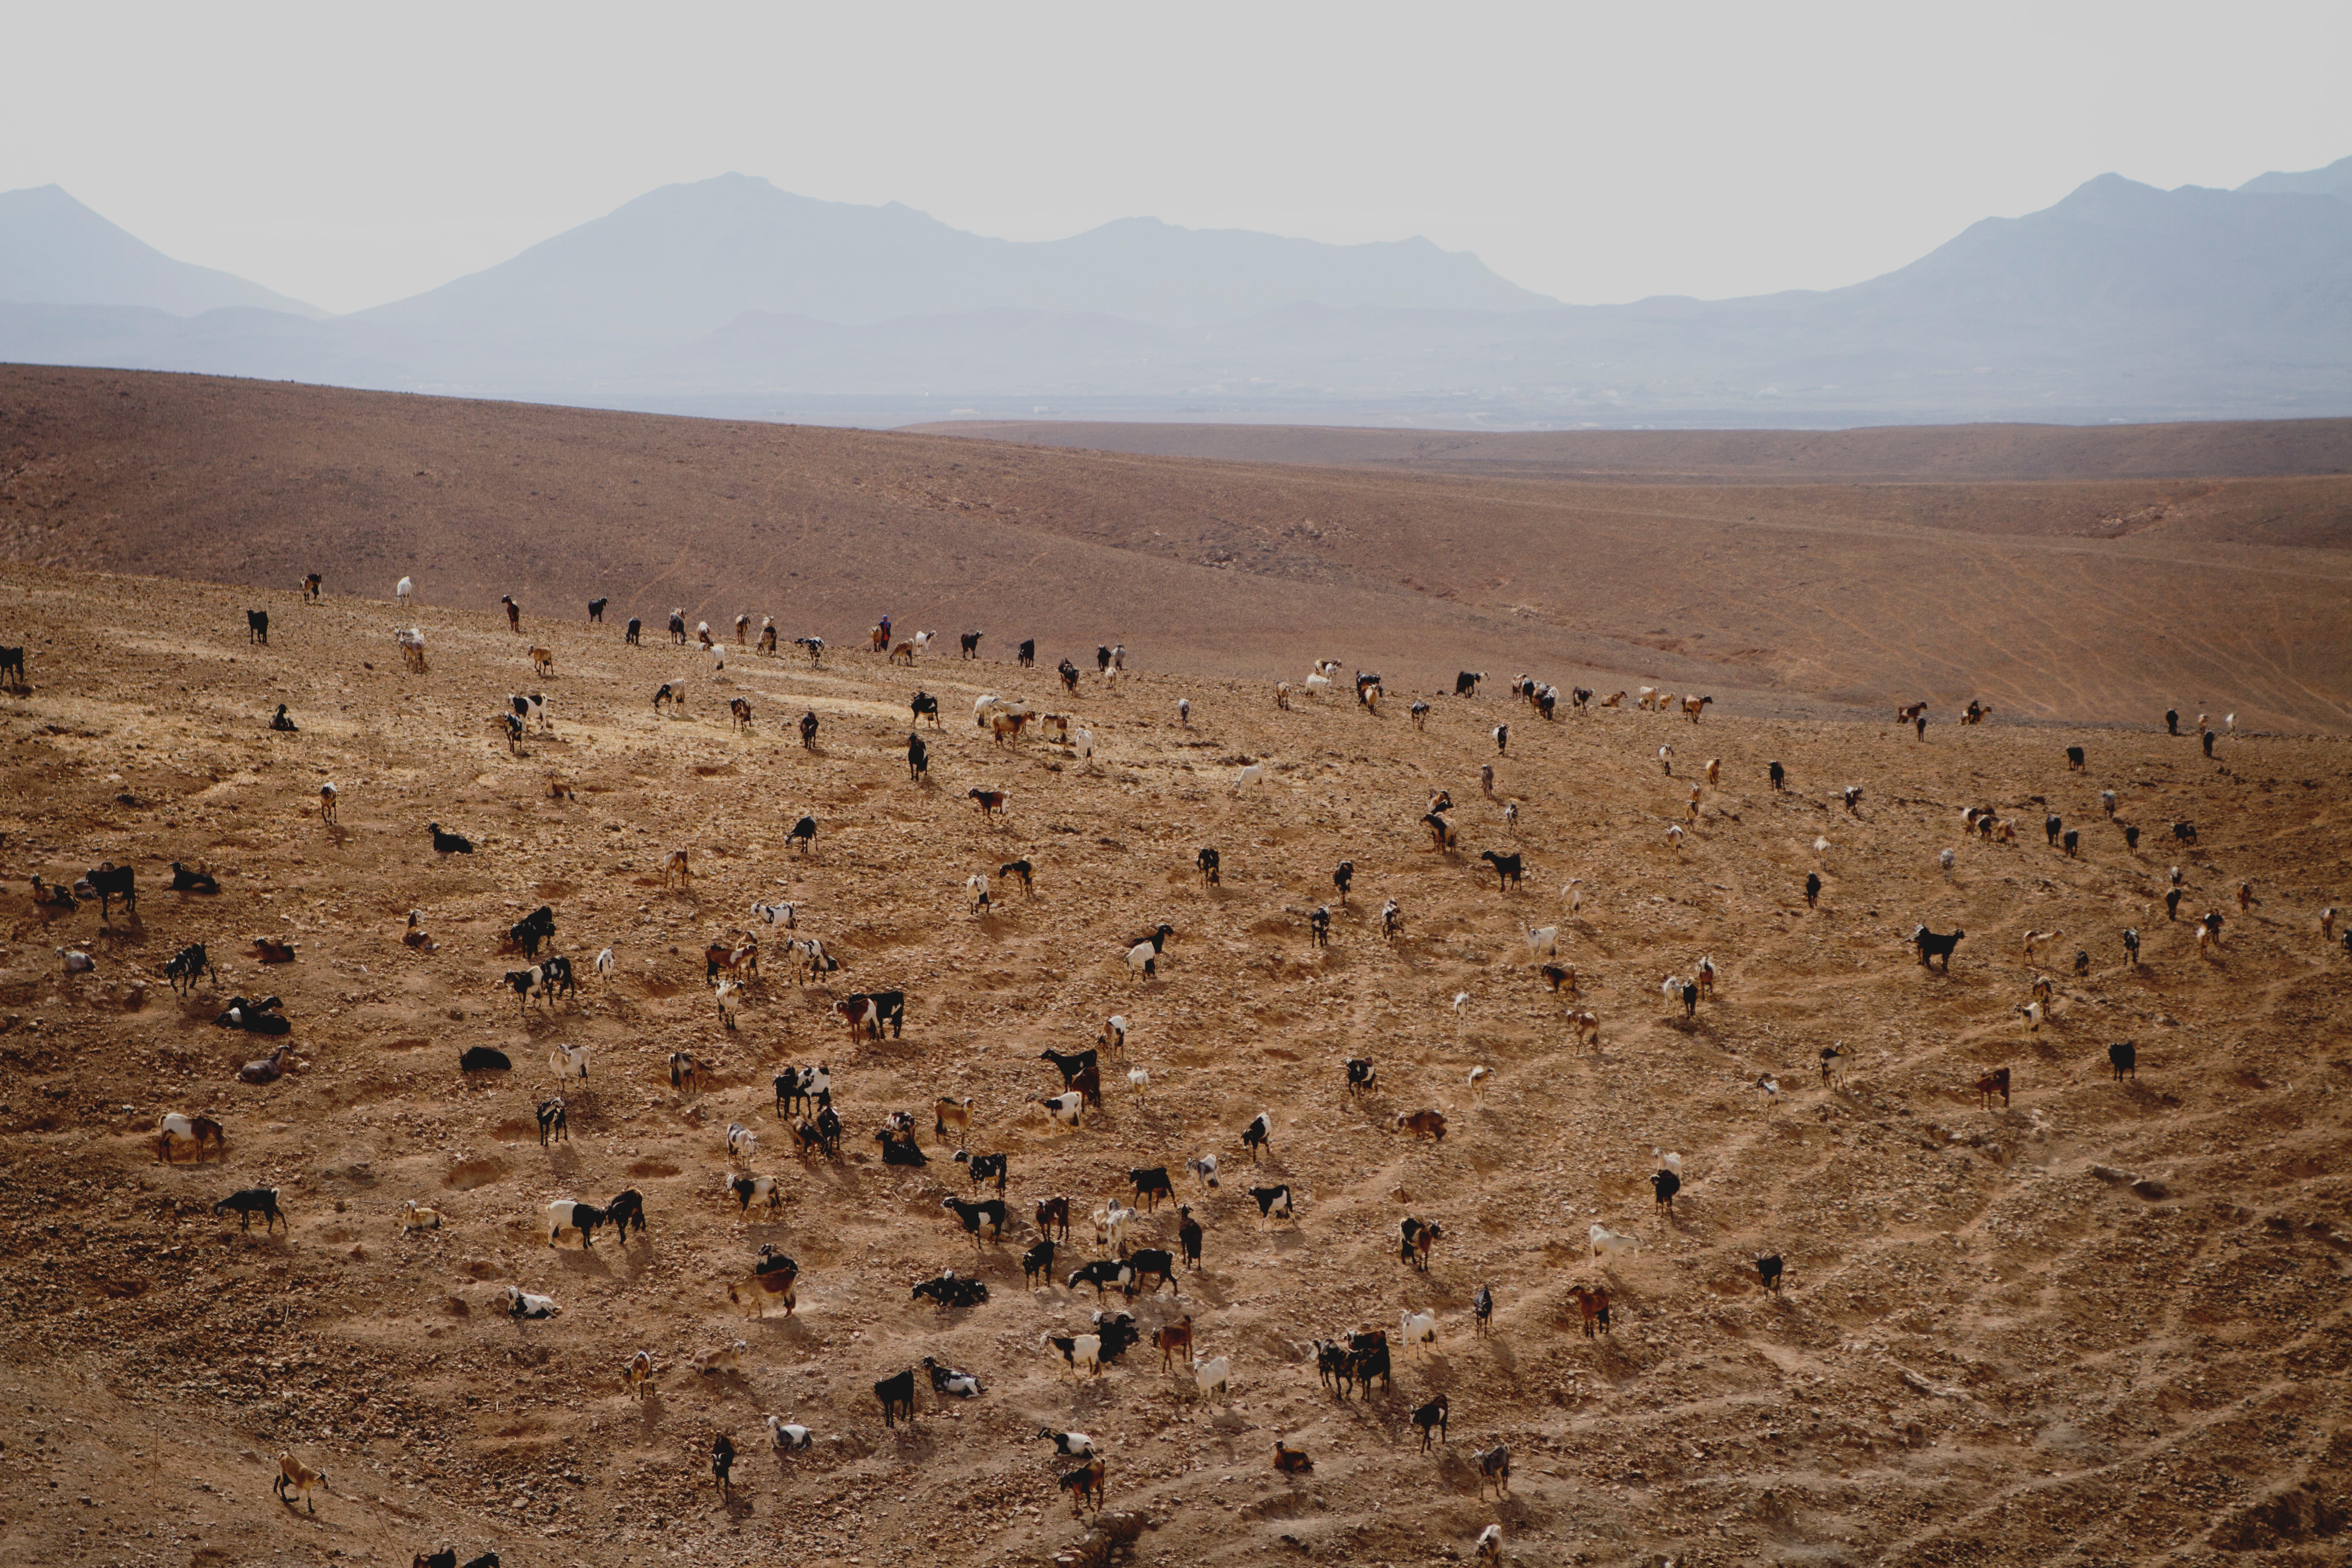
landscape, sand, wilderness, field, prairie, desert, valley, soil, savanna, plain, geology, grassland, badlands, plateau, habitat, ecosystem, sahara, wadi, steppe, landform, erg, natural environment, geographical feature, aeolian landform, ecoregion